Mirovyane Peak

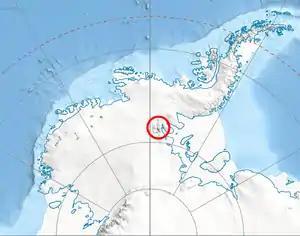
Location of Sentinel Range in Western Antarctica.

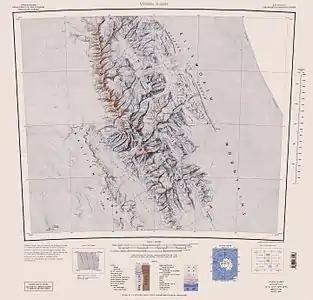
Sentinel Range map.

Mirovyane Peak is a mountain rising to 1387 m in Maglenik Heights, north-central Sentinel Range in the Ellsworth Mountains of Antarctica. It is surmounting Kopsis Glacier to the west, lower Embree Glacier to the north, and Young Glacier to the south.